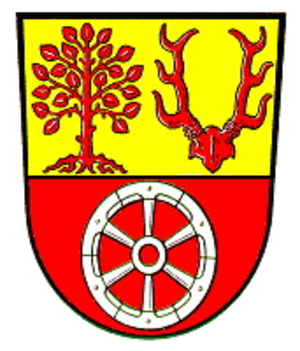
Rothenbuch est une commune allemande de Bavière, située dans l'arrondissement d'Aschaffenbourg et le district de Basse-Franconie.